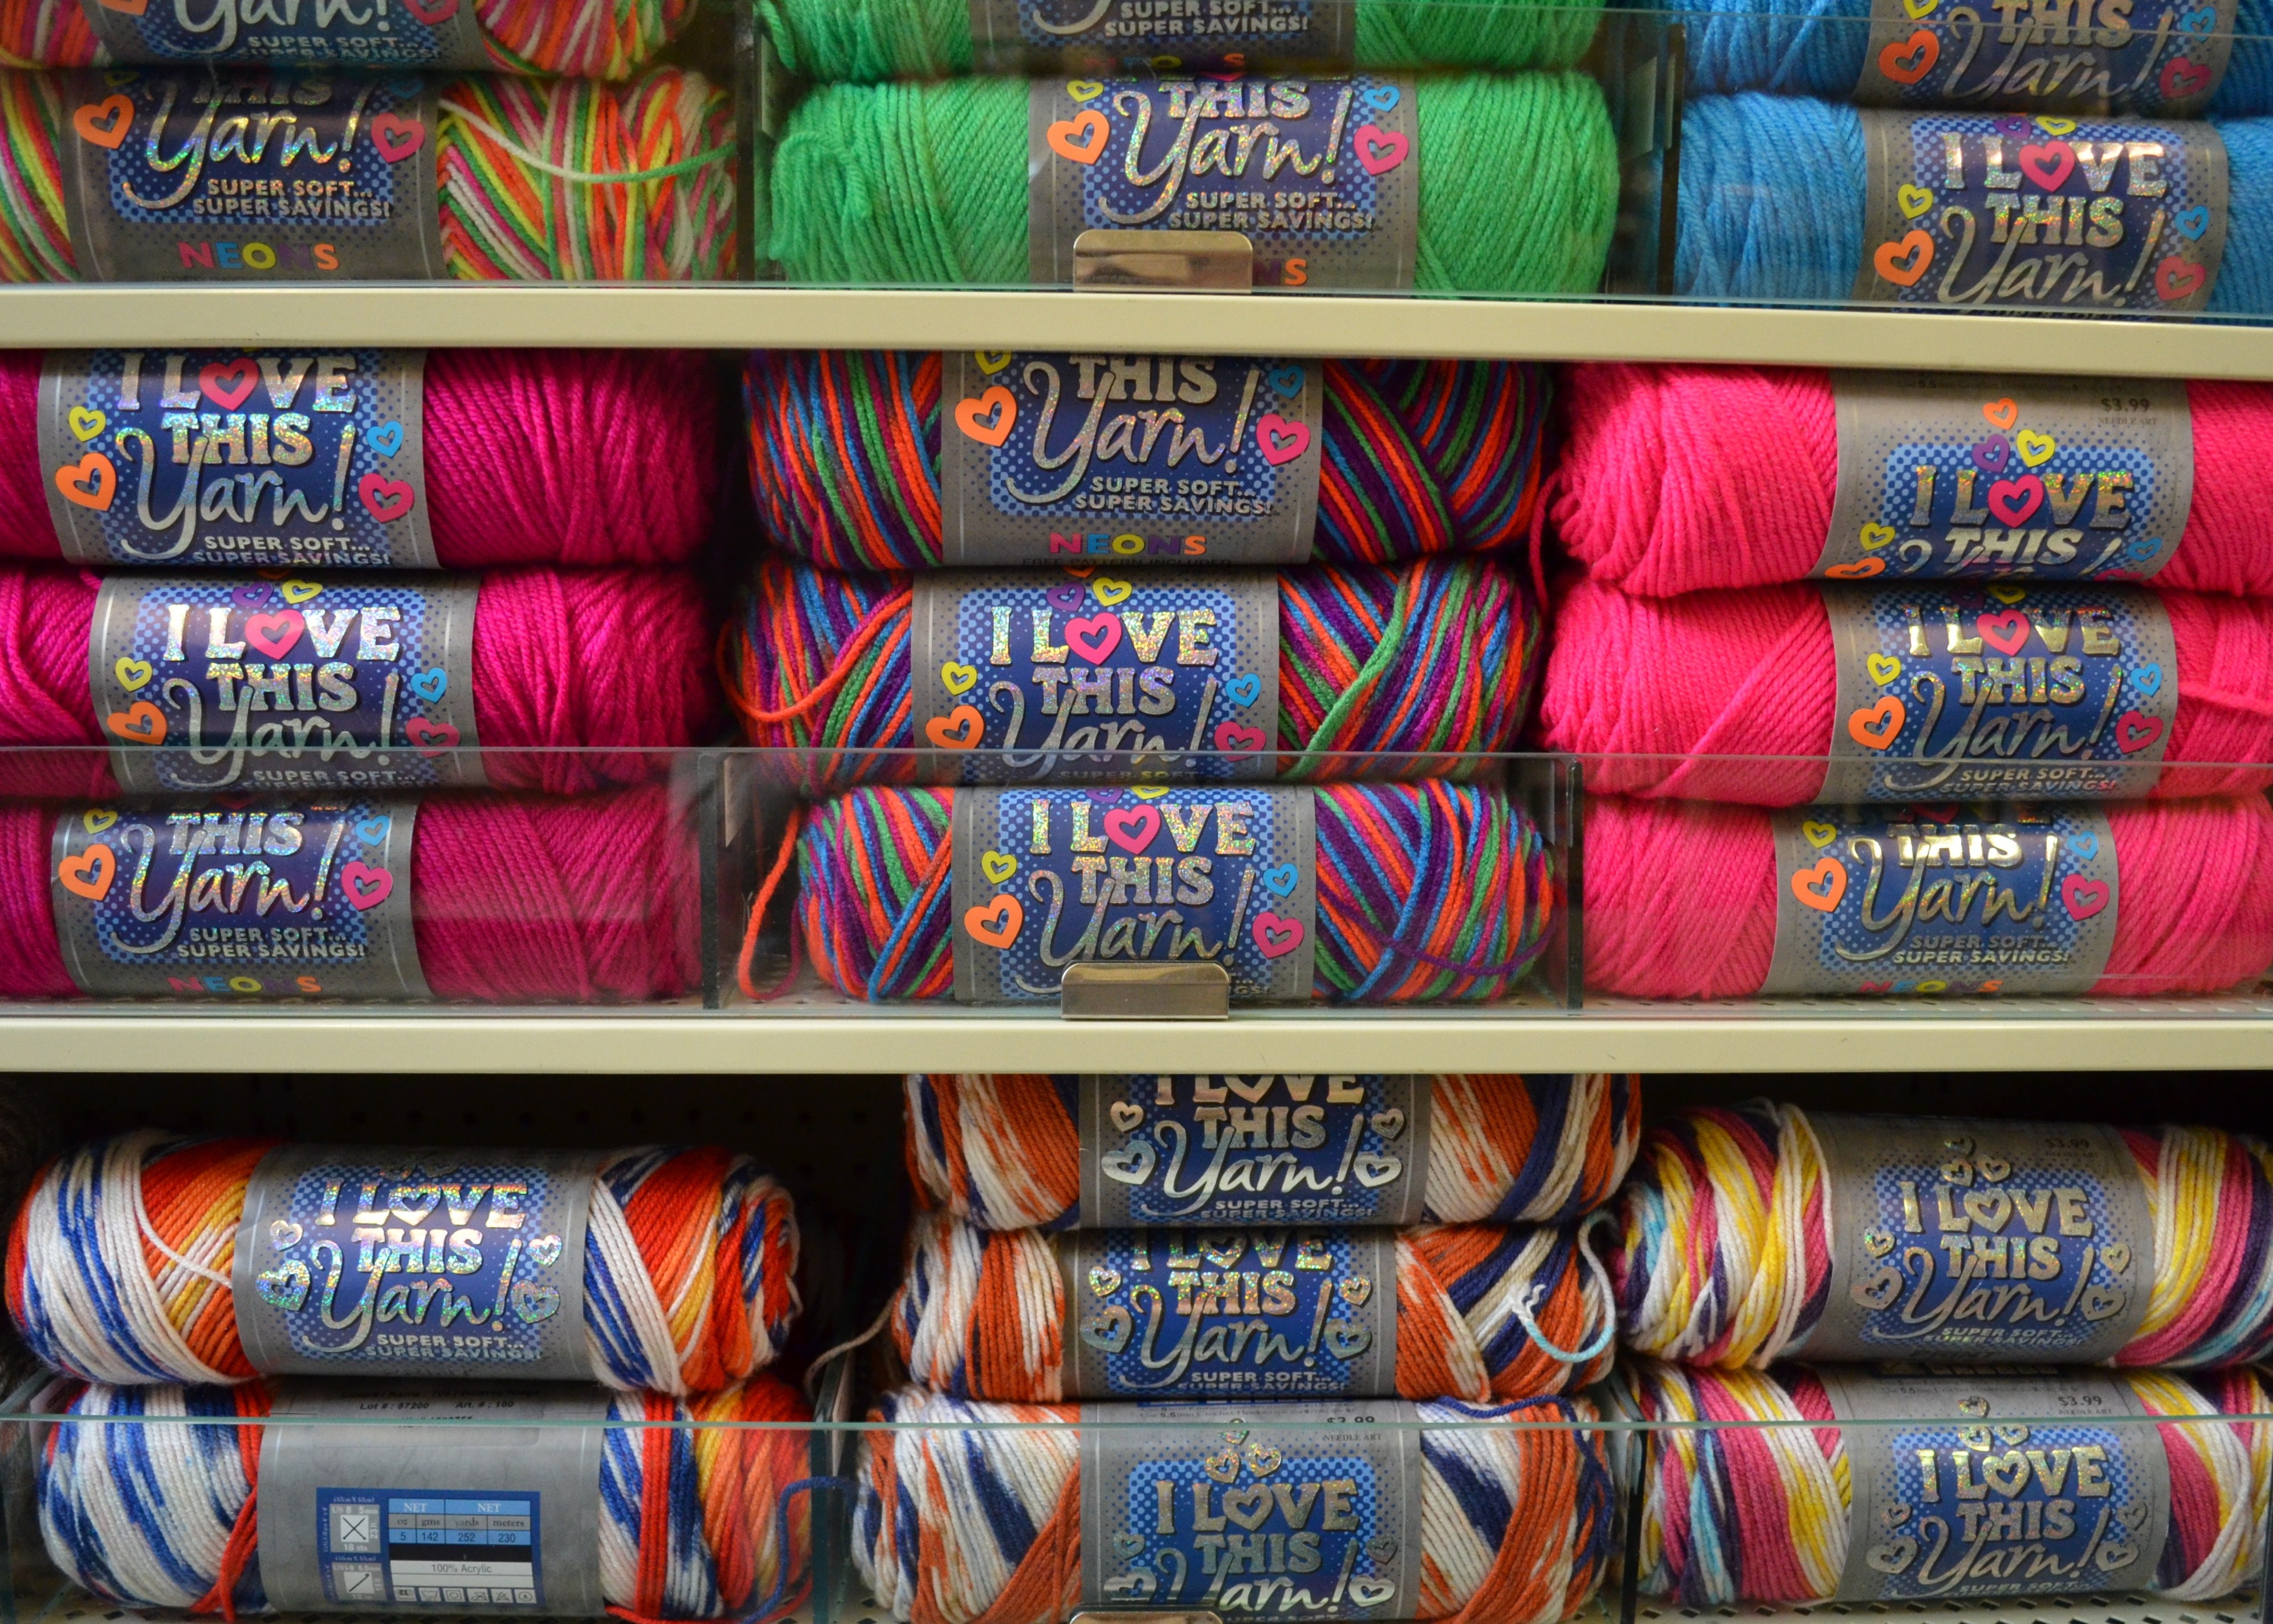
string, line, collection, color, craft, colorful, knit, yarn, material, thread, crochet, knitting, textile, colour, art, display, handmade, fiber, made, skein, hobby